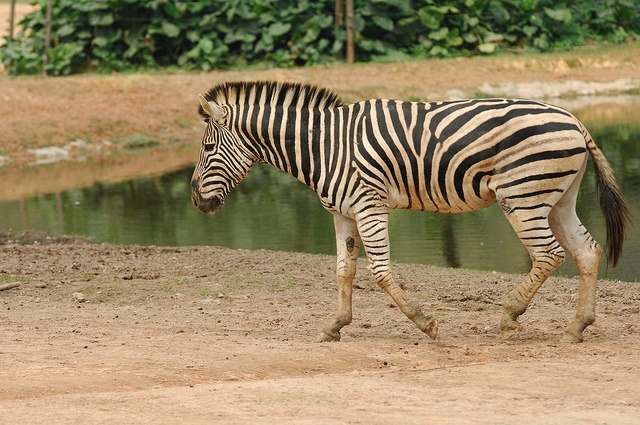
A single zebra walking by some water in the dirt.
A zebra is walking outdoors near a body of water.
A zebra walking across a dirt field next to a lake.
A zebra that is standing up in the dirt.
A zebra walks on the dirt near a lake.